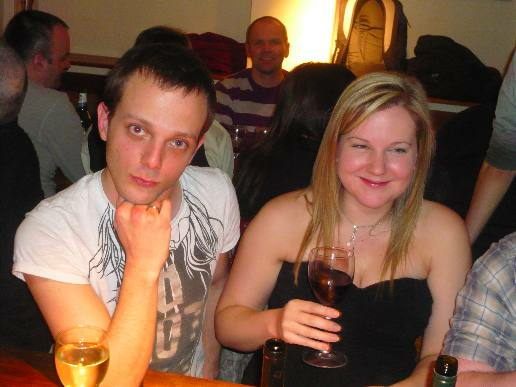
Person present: Yes